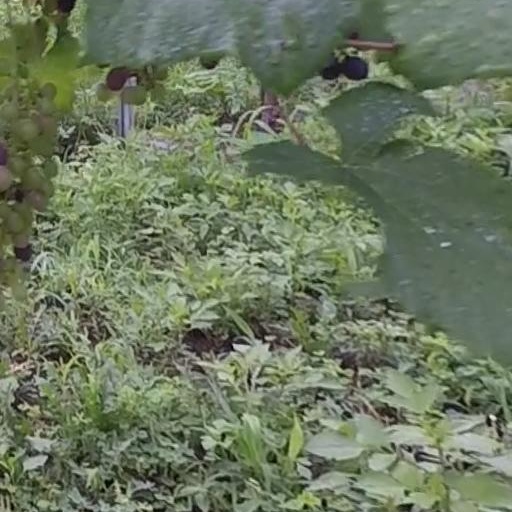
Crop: grape